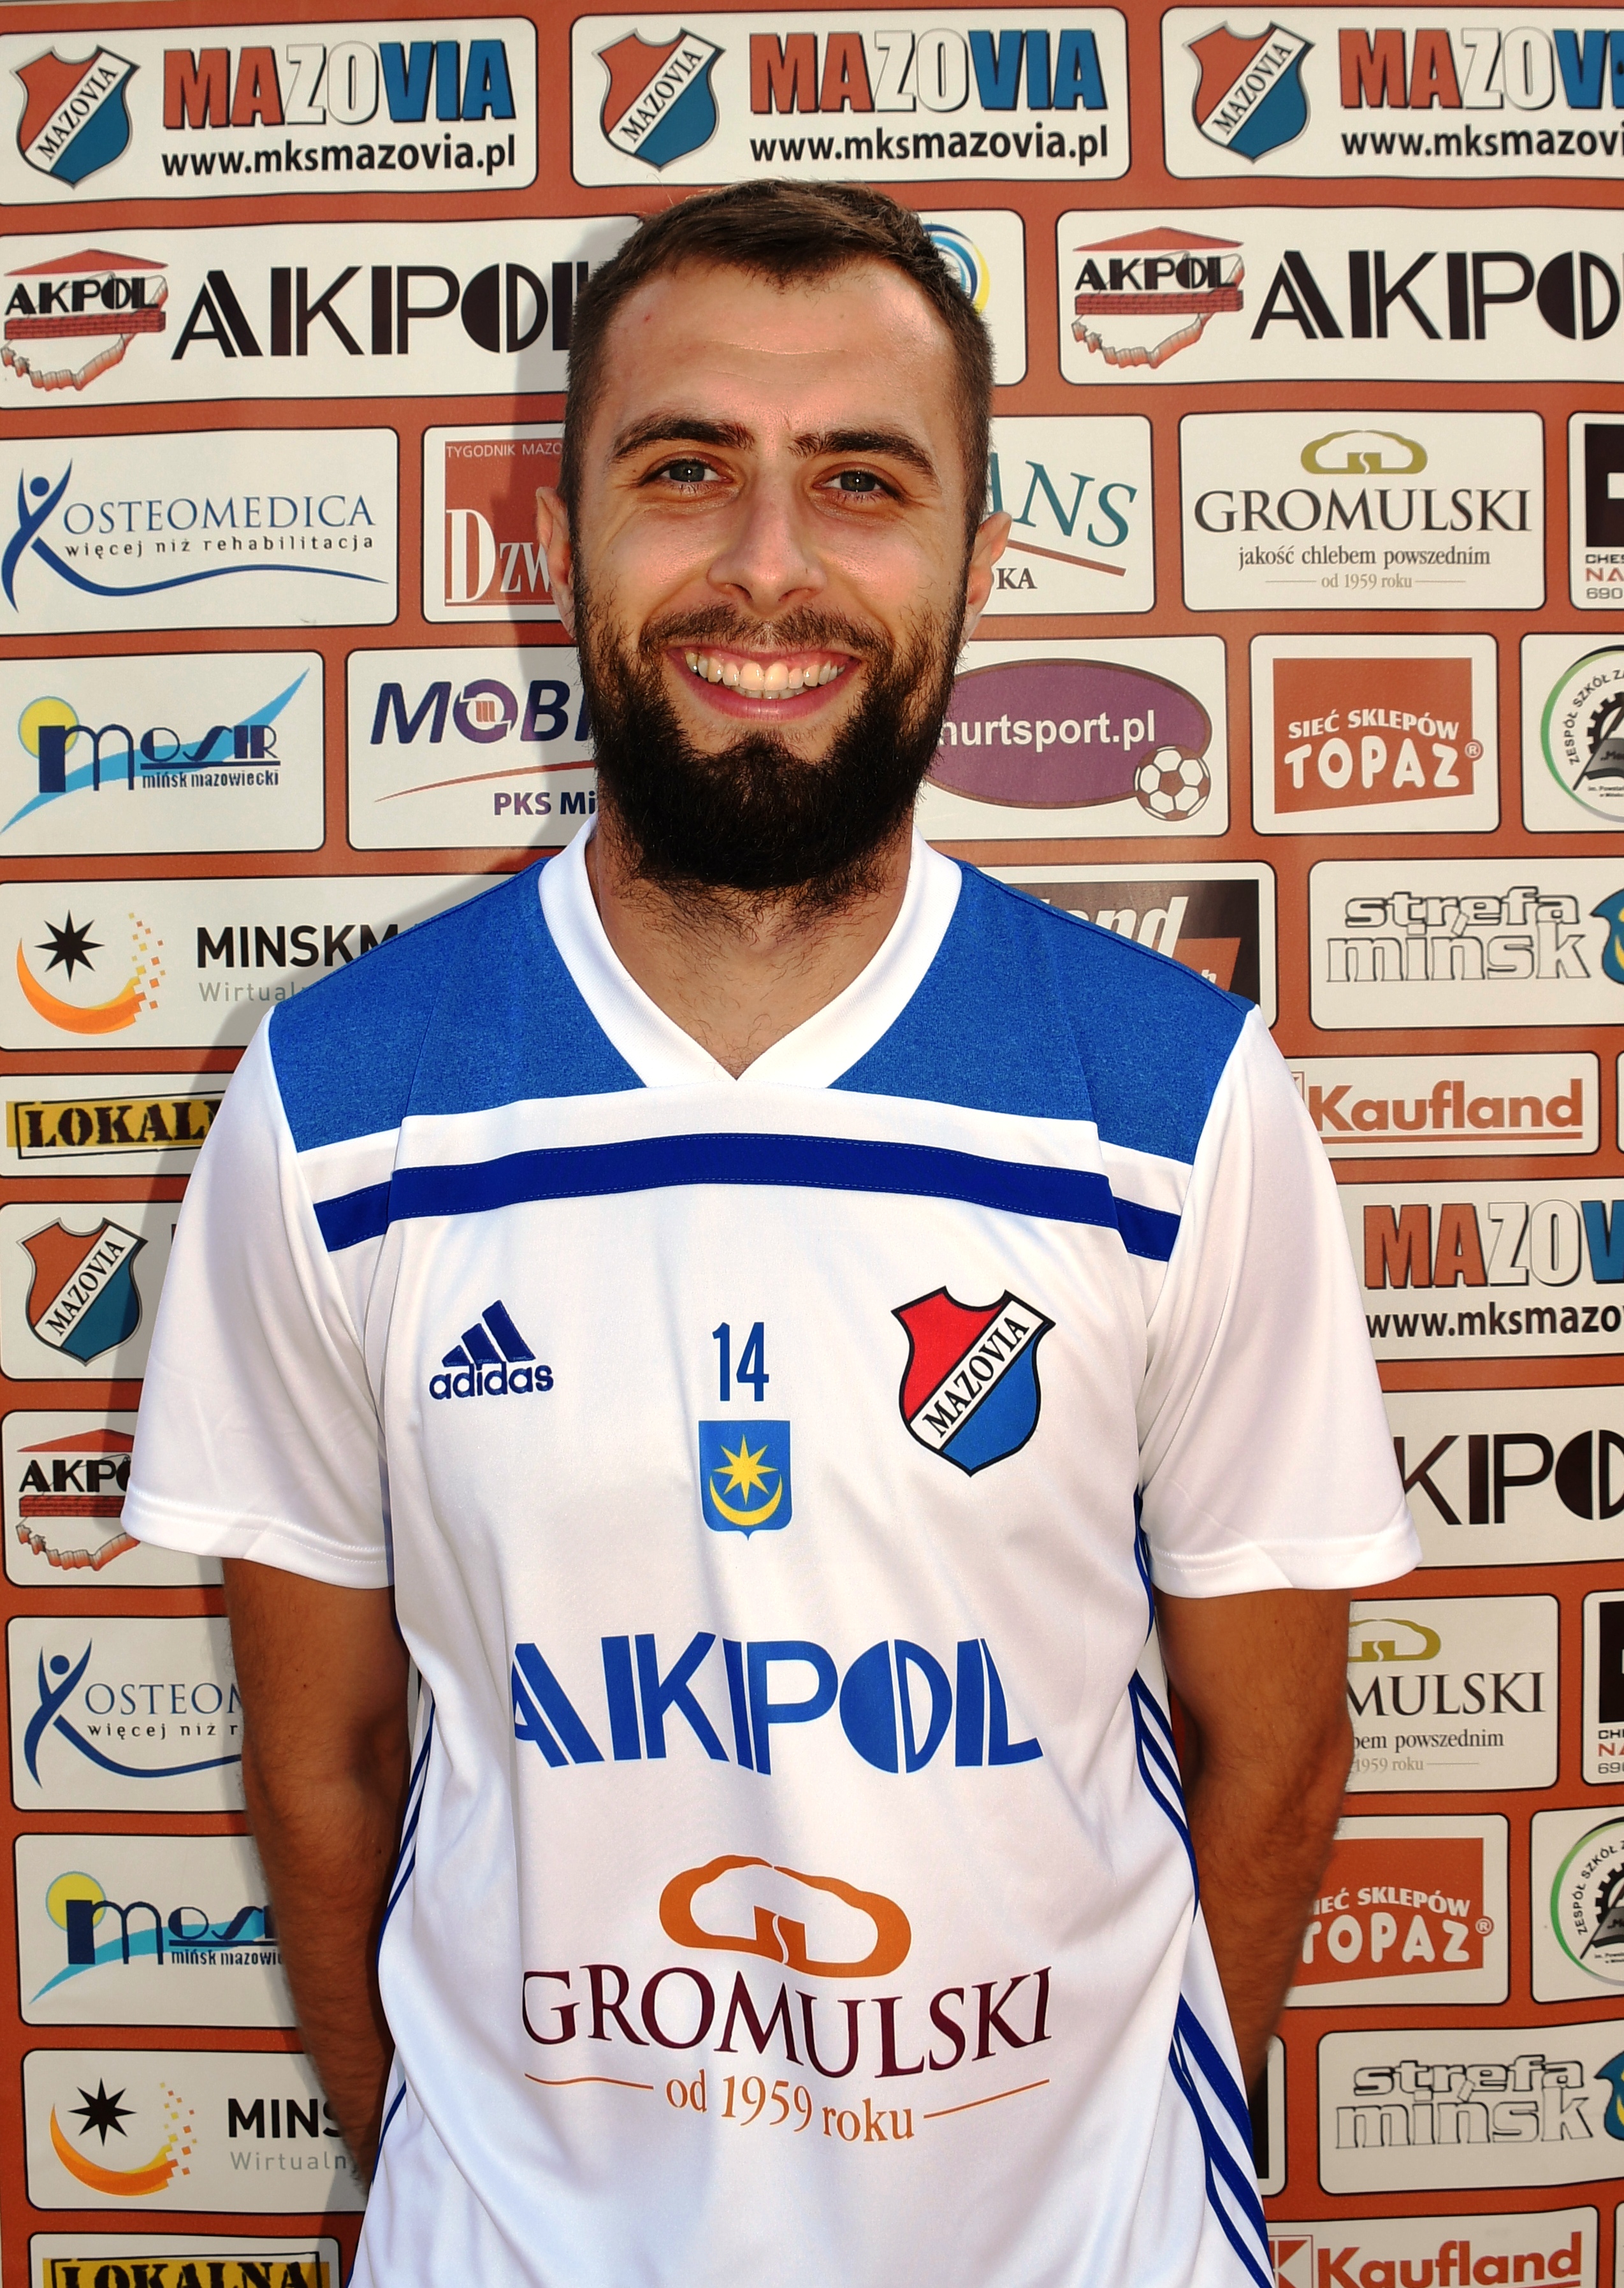
pilkarz, t shirt, player, team, facial hair, world, sportswear, jersey, sports uniform, championship